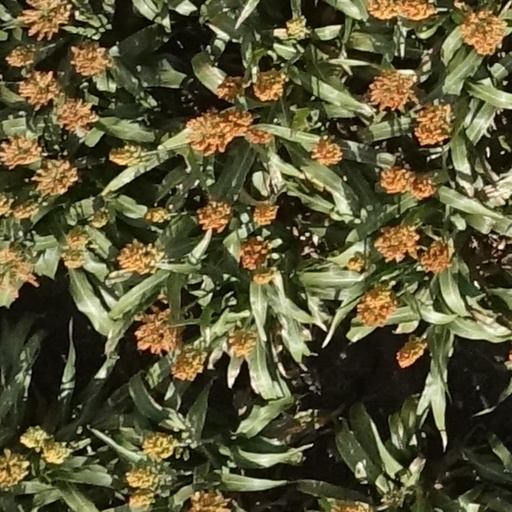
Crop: sorghum